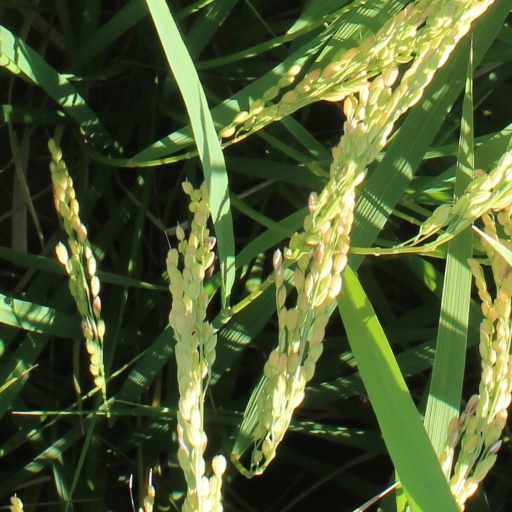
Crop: rice